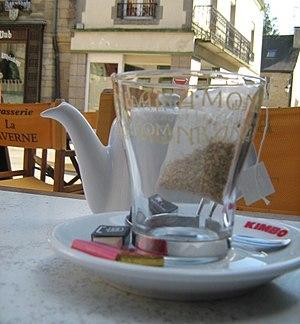
La consommation de thé en France remonte au XVIIᵉ siècle et s'y est depuis lentement développée. Le marché y est très fragmenté, avec des marques de thé haut de gamme qui construisent une image de « thé à la française » s'exportant facilement, et des classes populaires plutôt consommatrices de thé en sachet britannique.